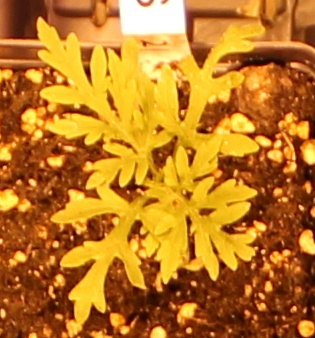
Label: Ragweed